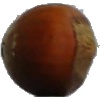
Label: nut_forest